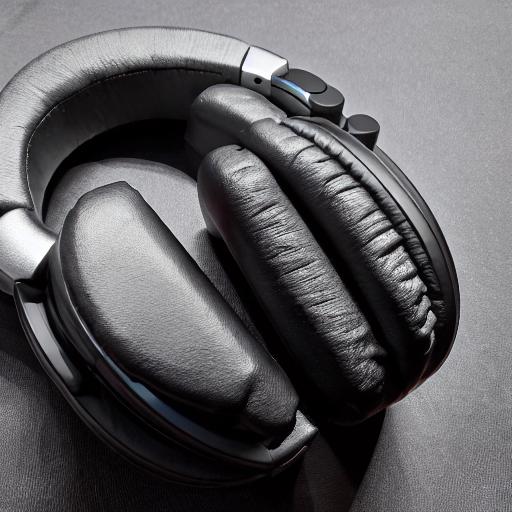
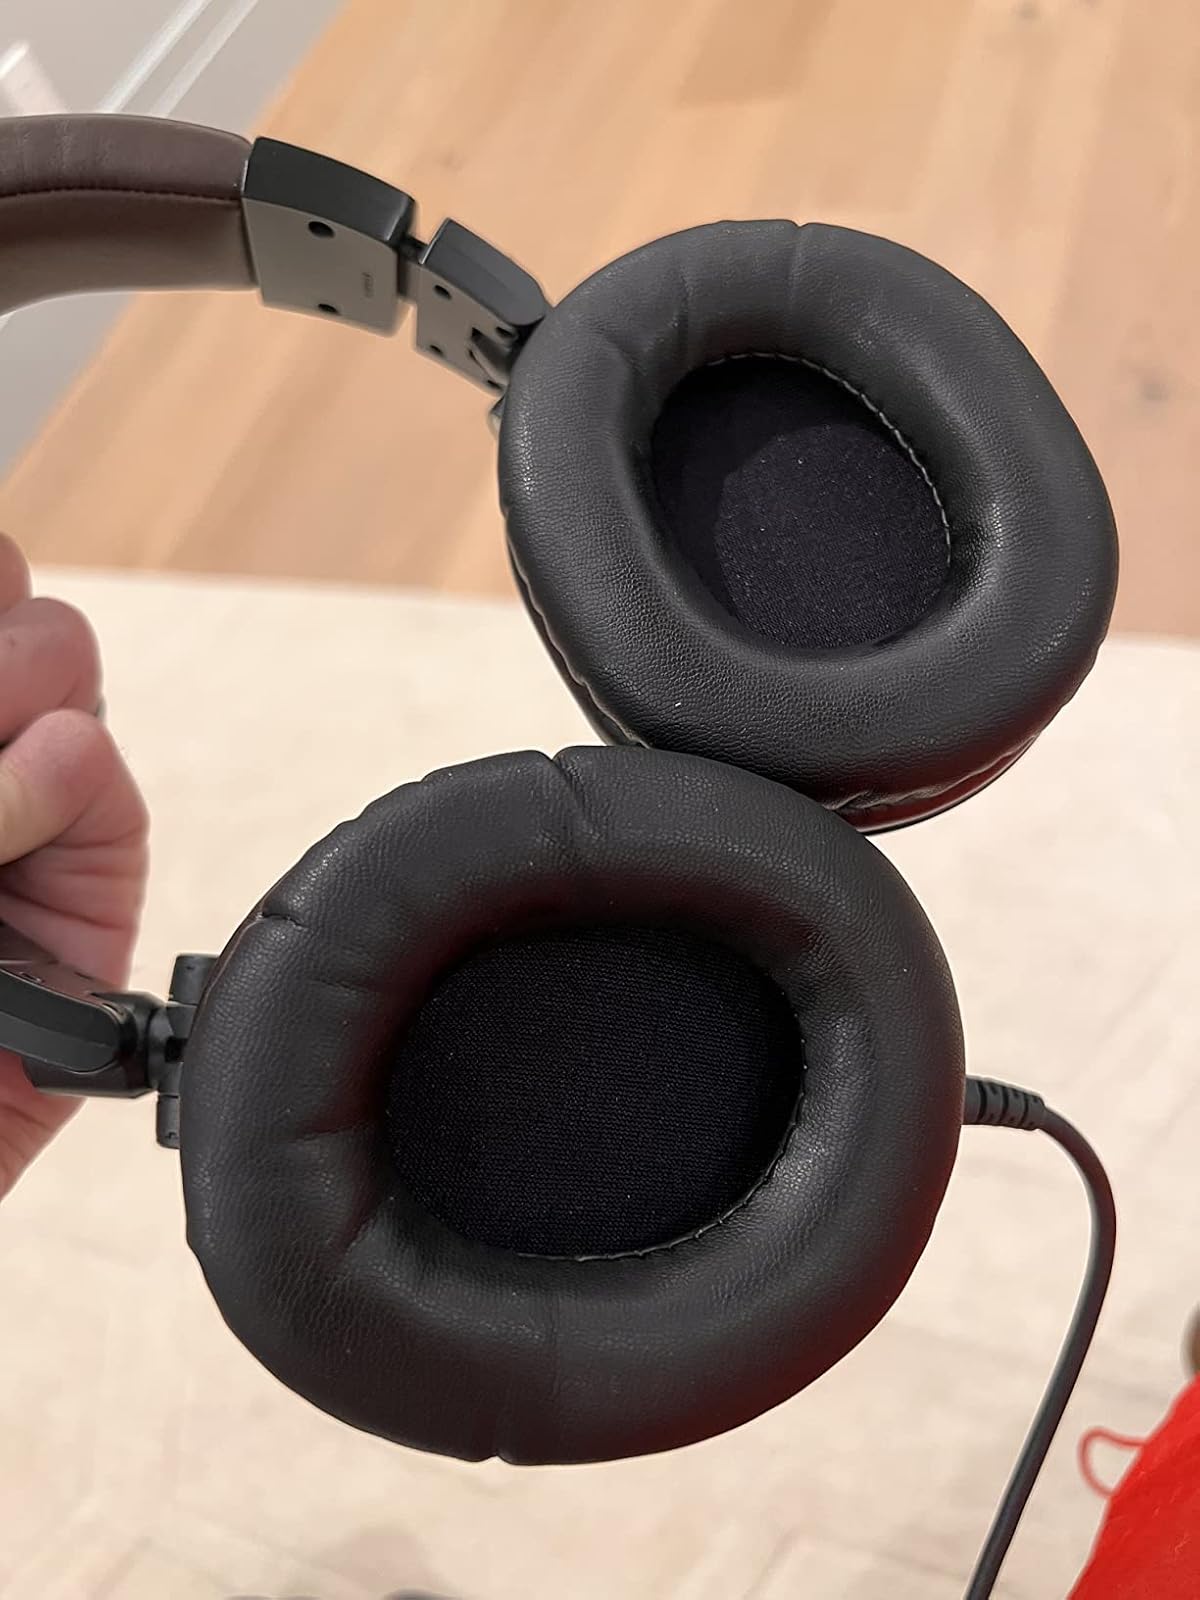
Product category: headphones
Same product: no